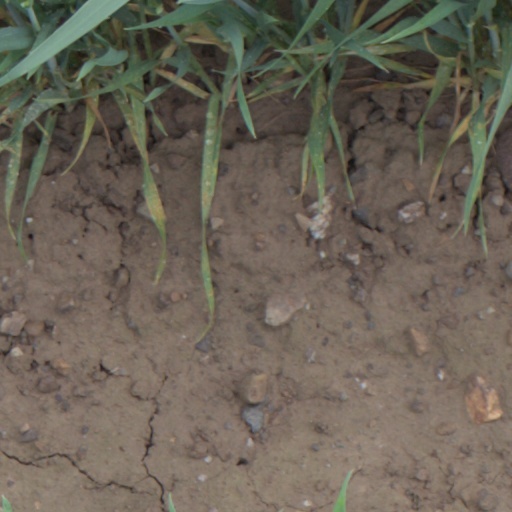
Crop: wheat